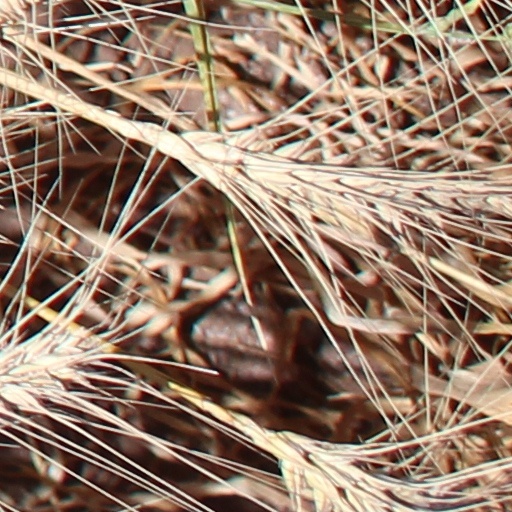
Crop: wheat